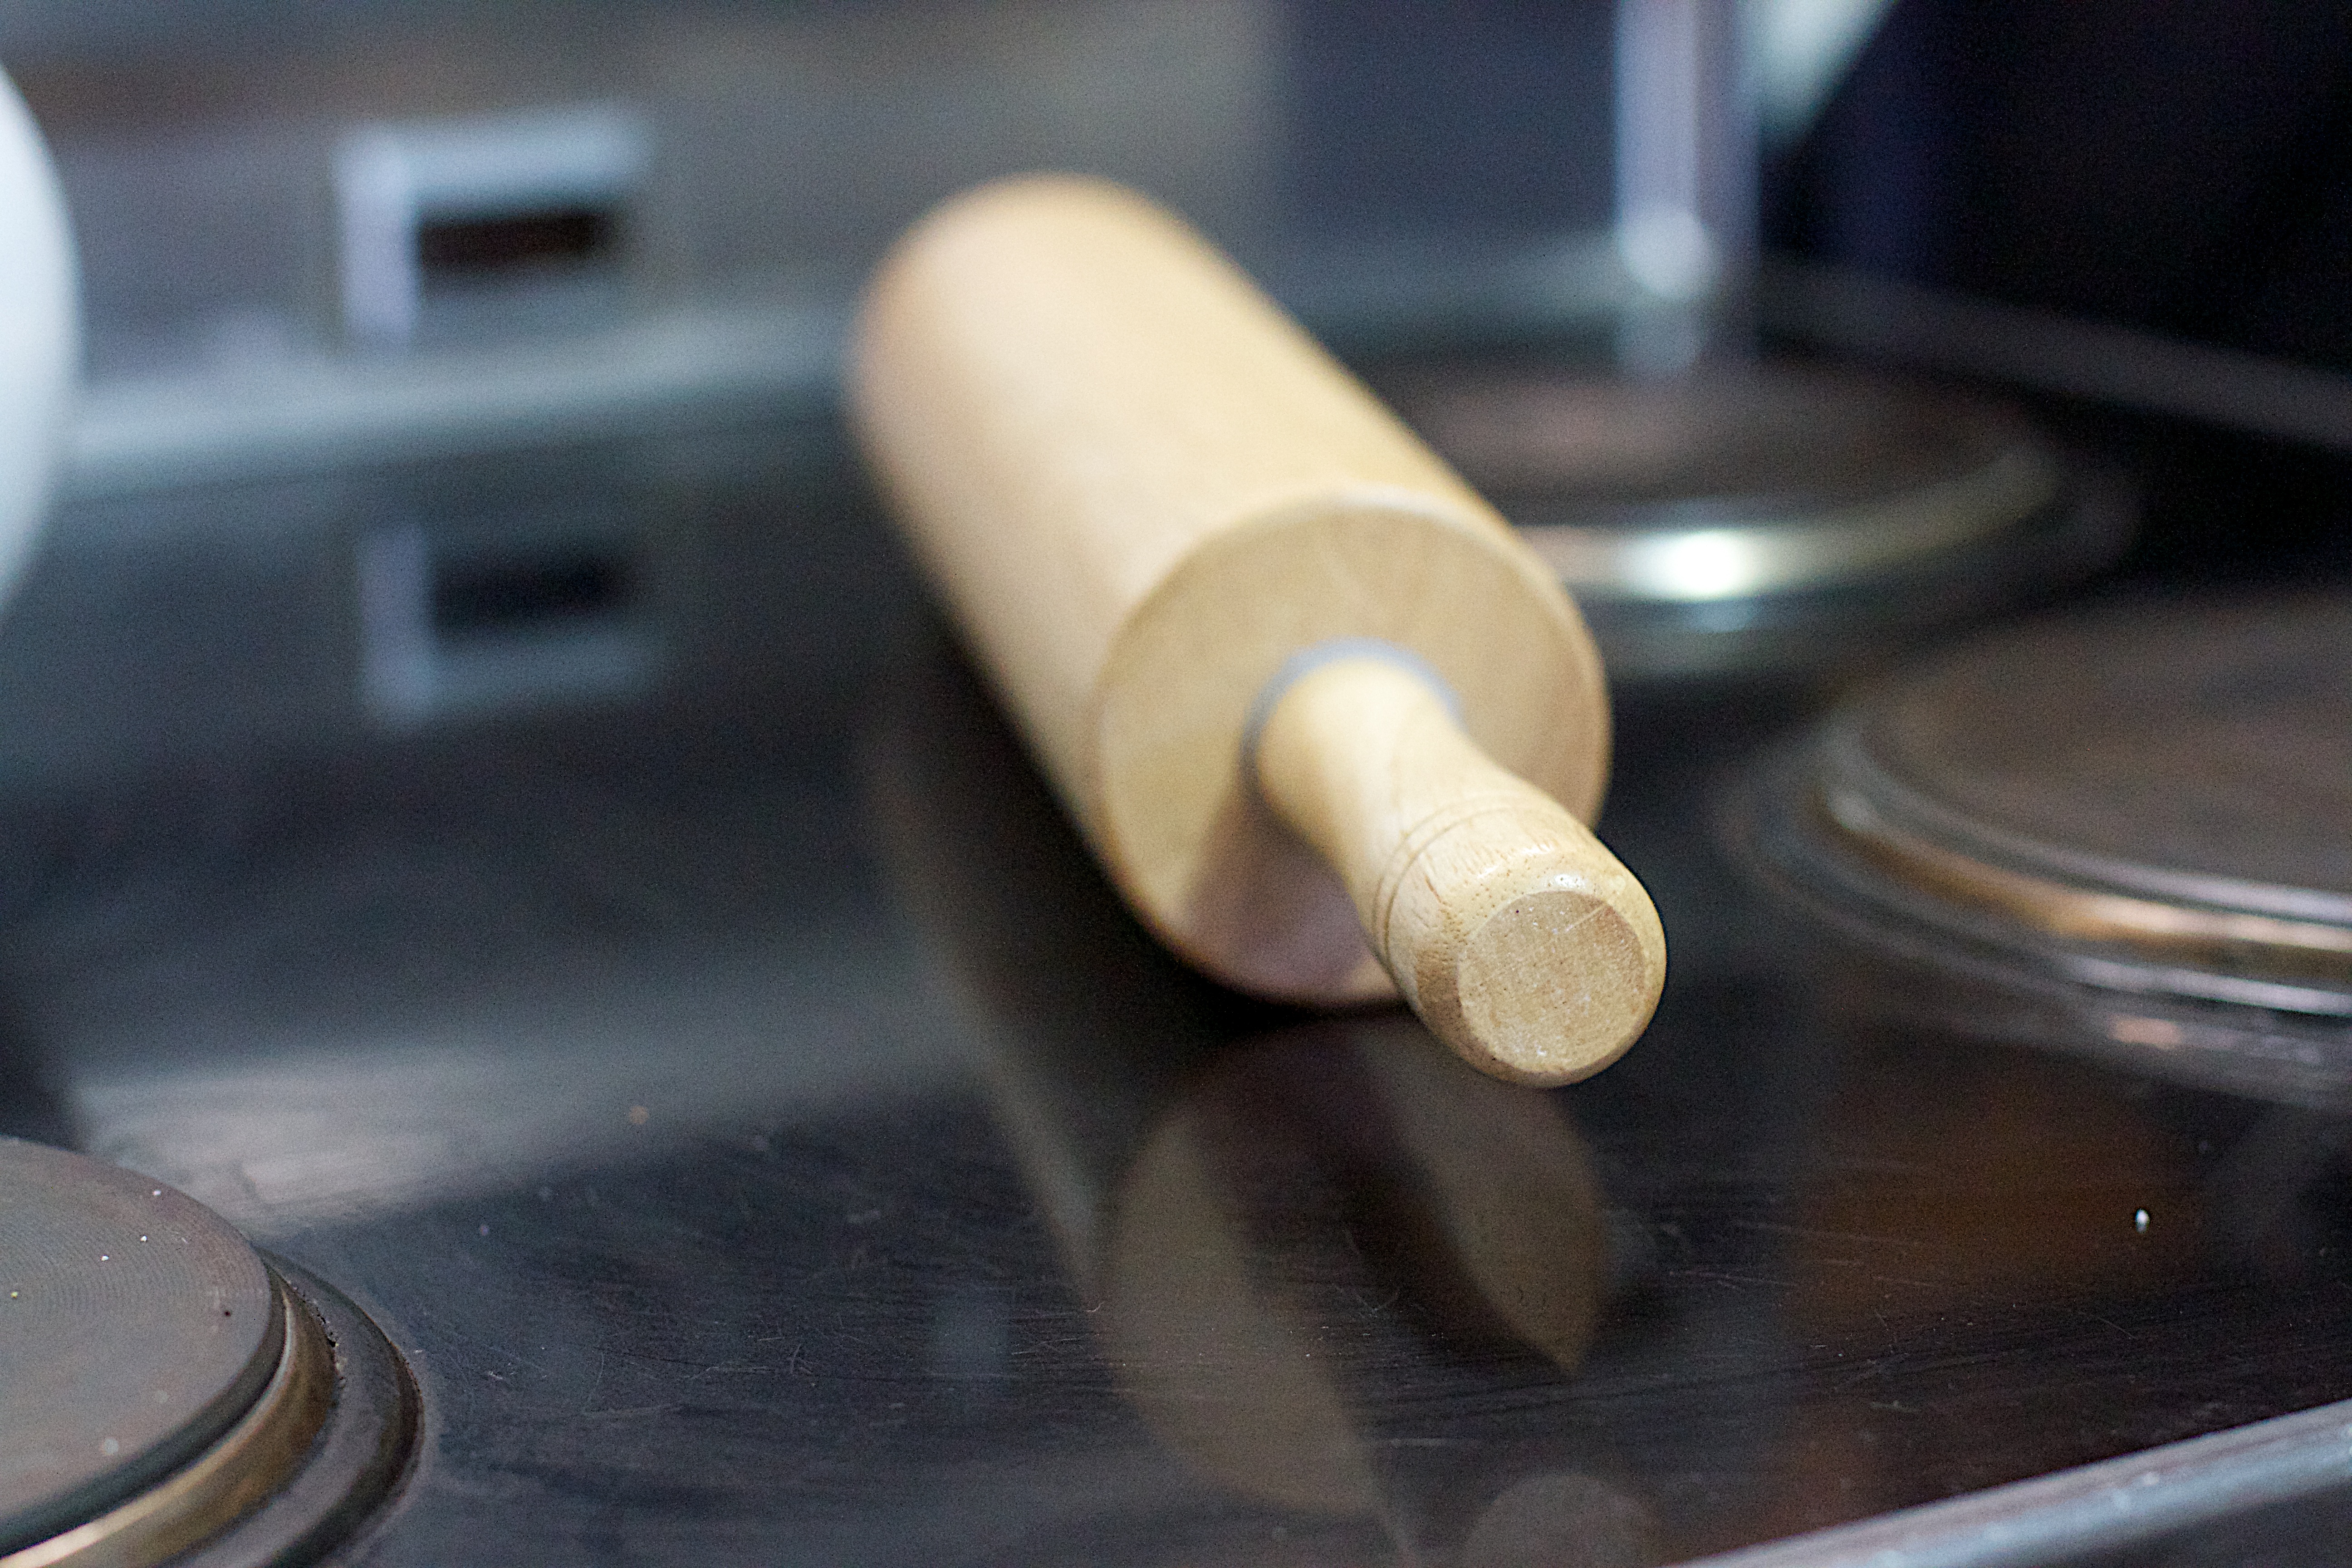
hand, wood, wheel, close up, cool image, eye, shape